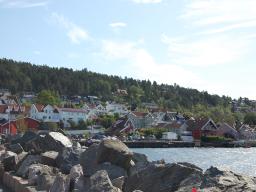
Label: Background_without_leaves